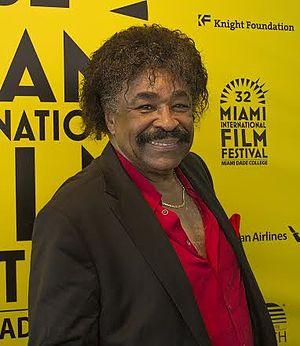
George McCrae est un chanteur américain connu pour son titre Rock Your Baby sorti en 1974 sur le label indépendant TK Records basé à Hialeah.